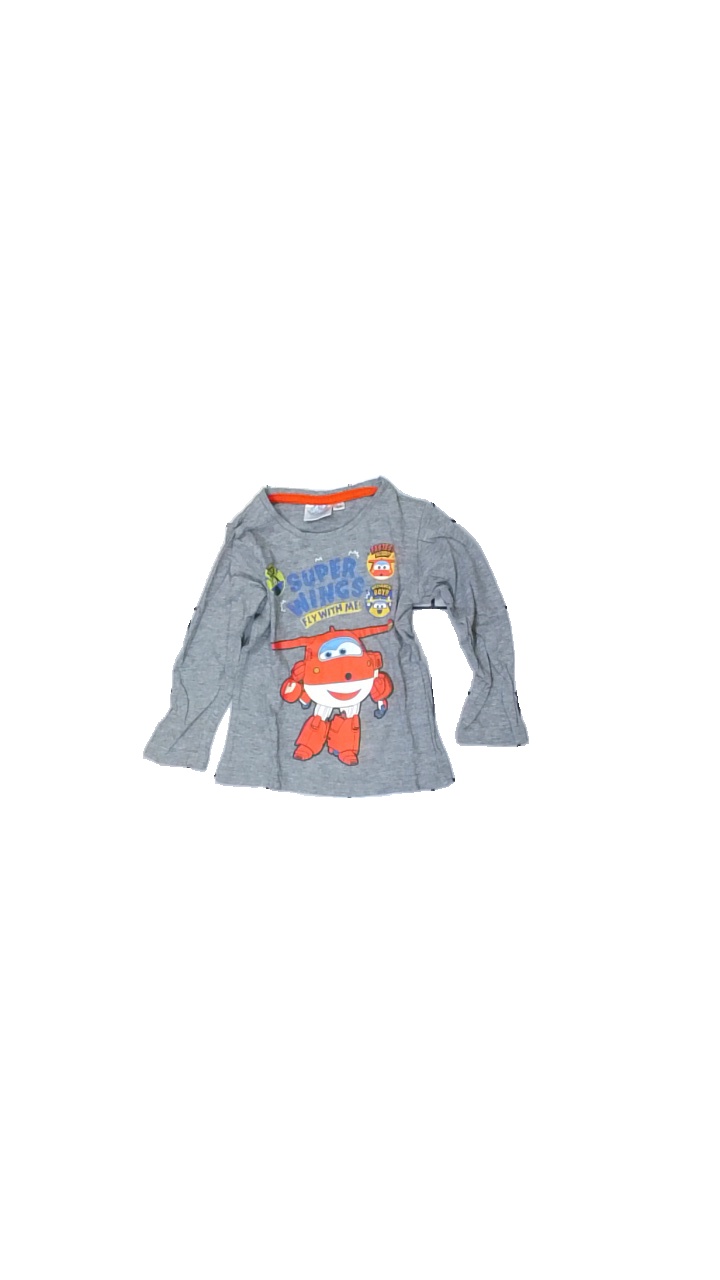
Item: Top (Children)
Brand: Super Wings
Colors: Grey, Red, Yellow, Multicolor
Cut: Regular
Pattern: Other
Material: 85% Cotton 15% Viscose
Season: All
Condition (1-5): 5
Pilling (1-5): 5
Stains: Minor
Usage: Reuse
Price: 50-100